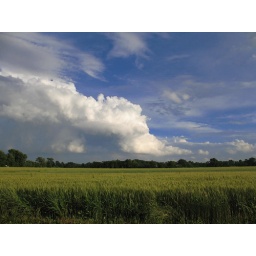
storm clouds over the wheat field